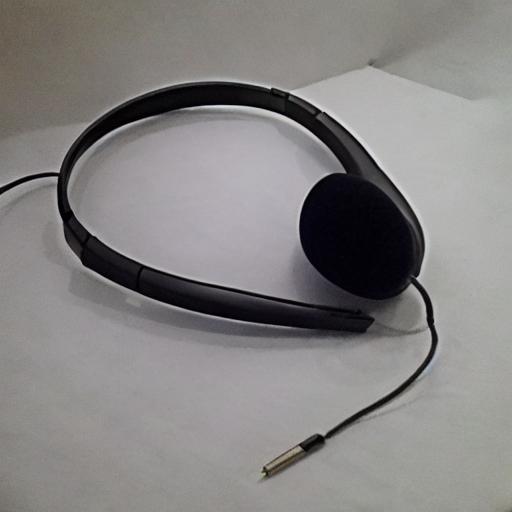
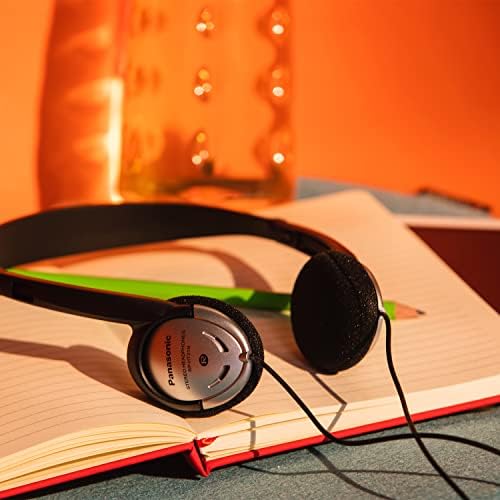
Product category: headphones
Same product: no